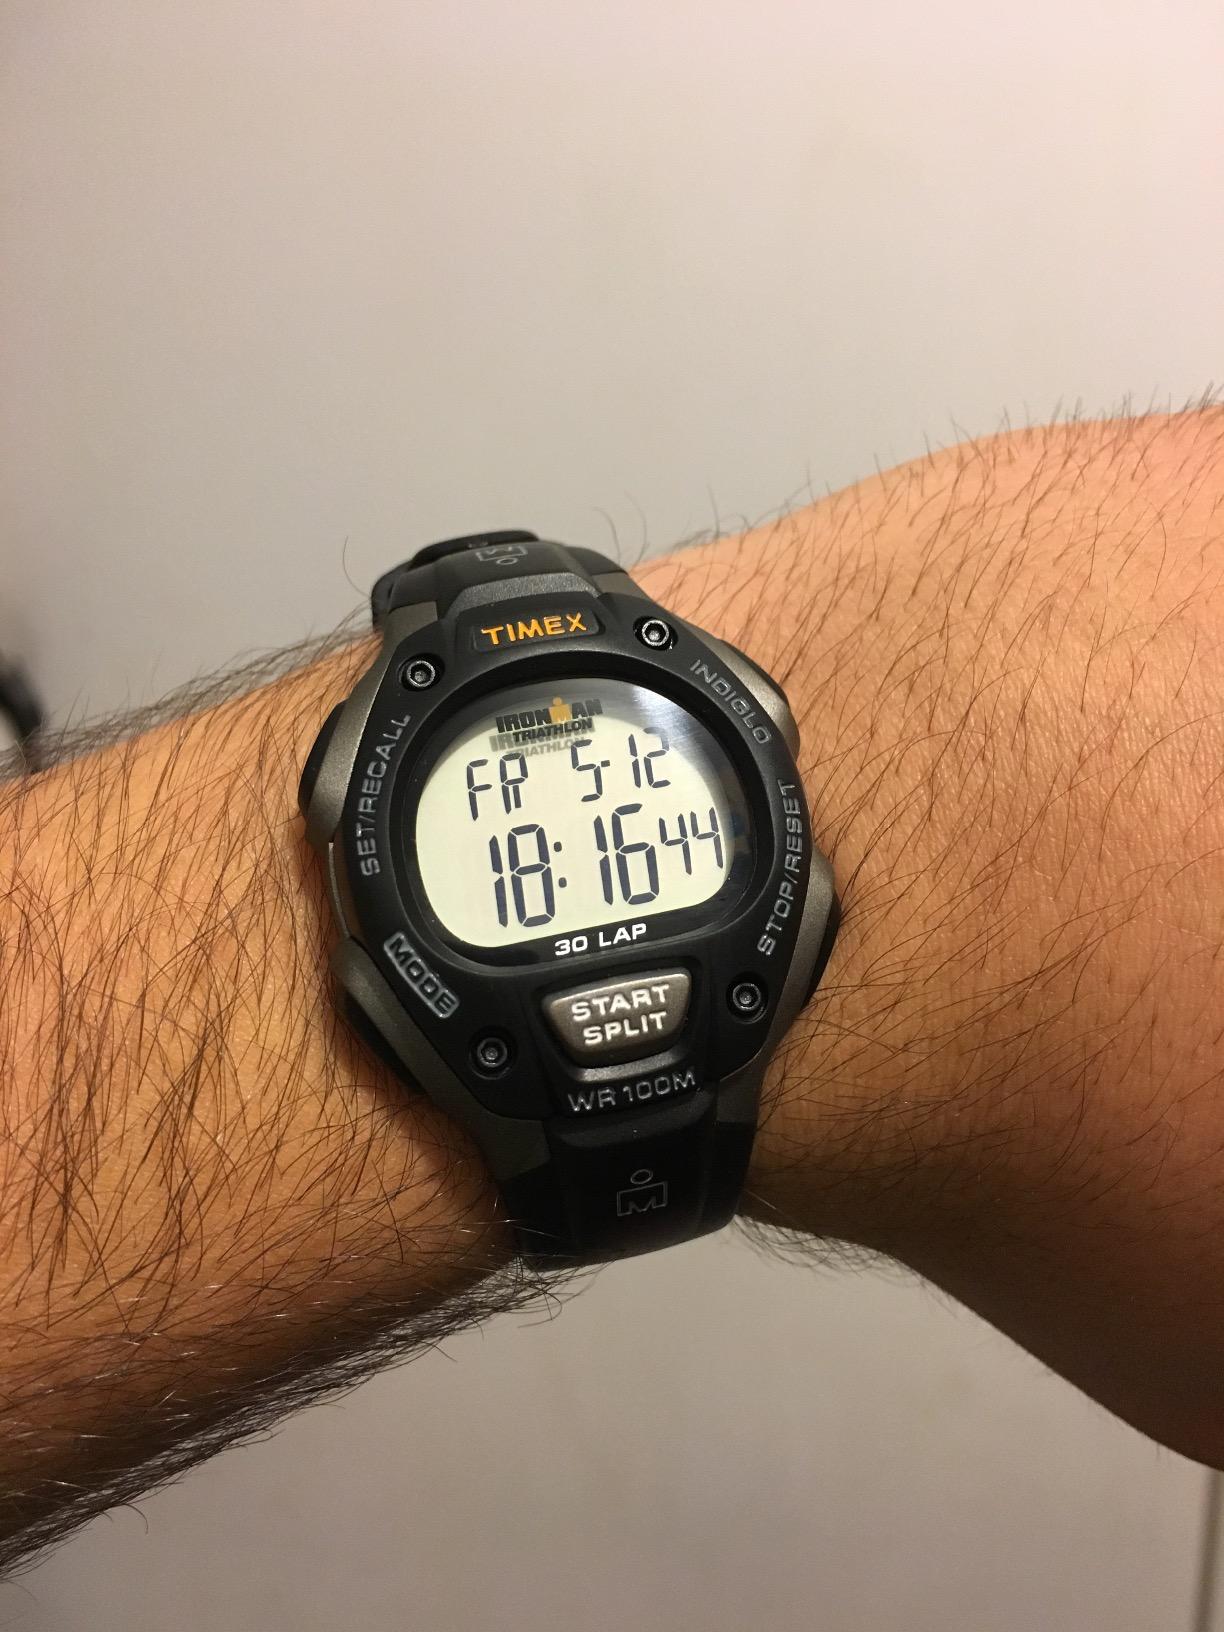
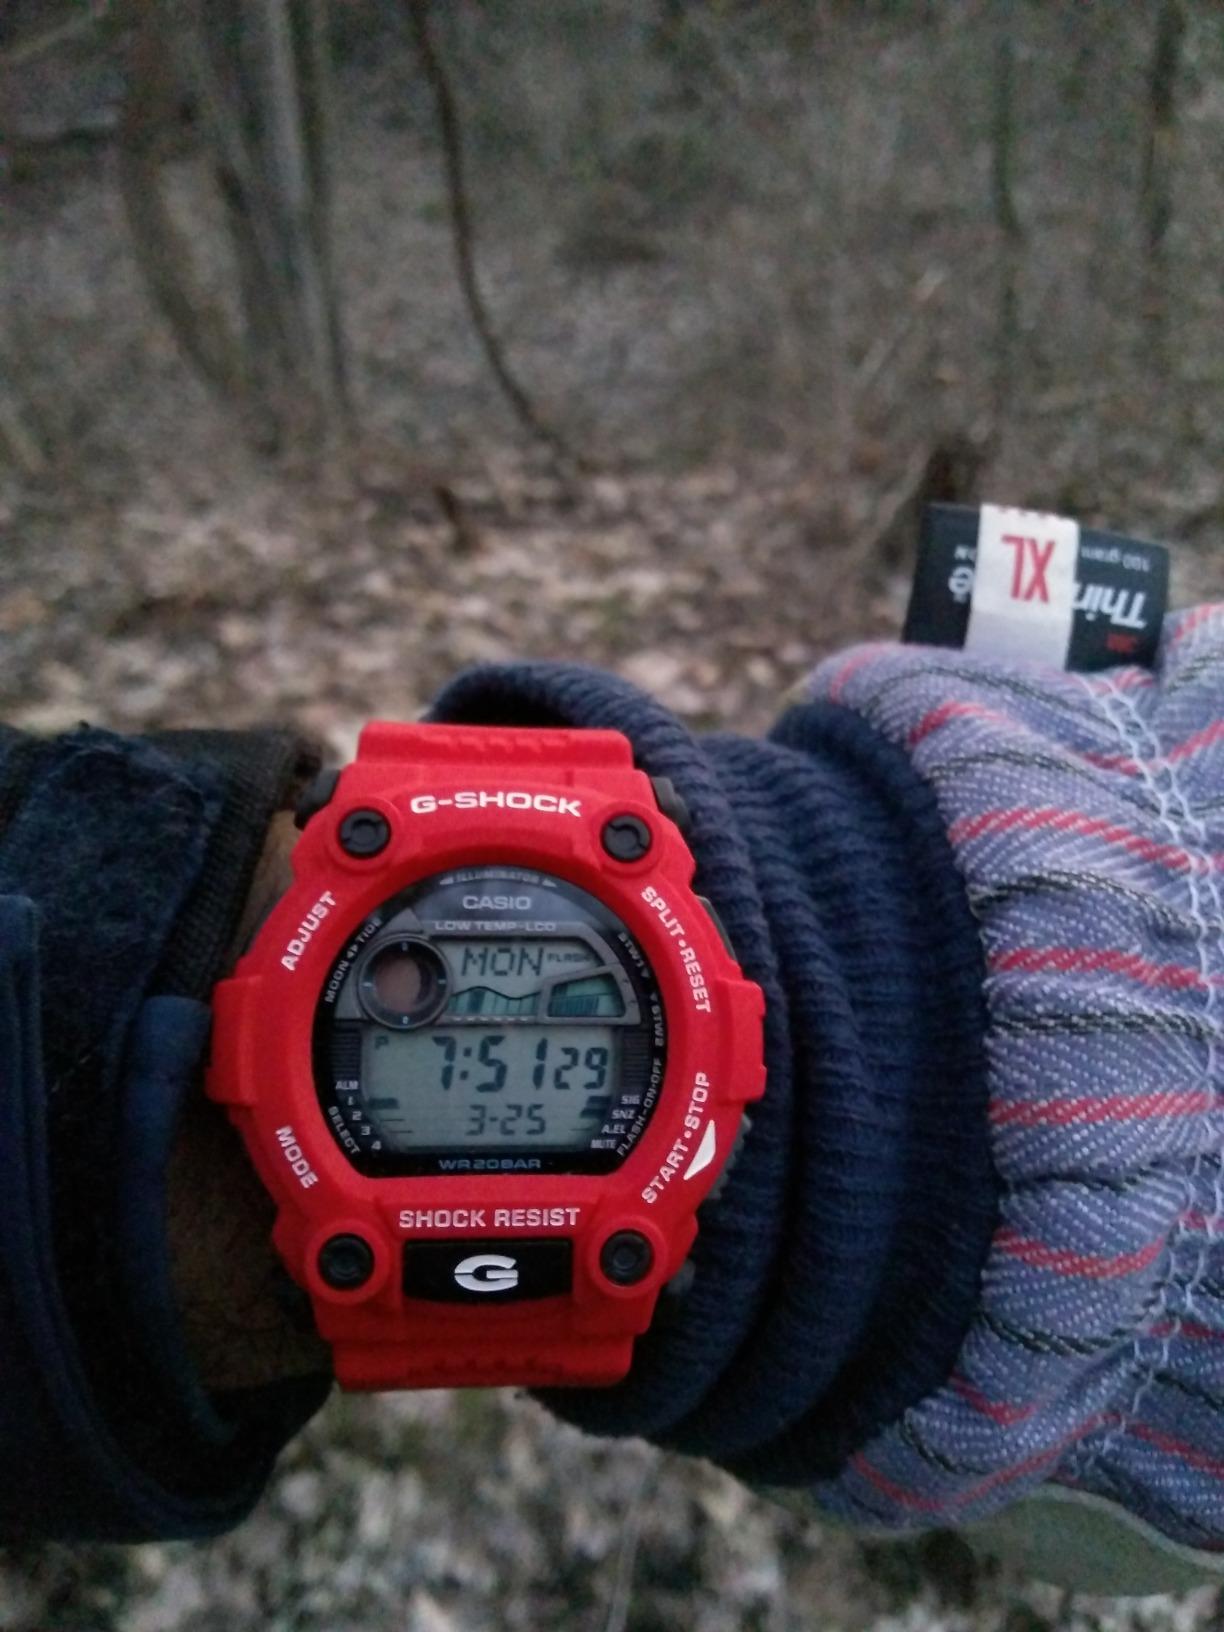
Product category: accessories_watch
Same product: no